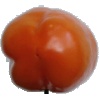
Label: orange_pepper